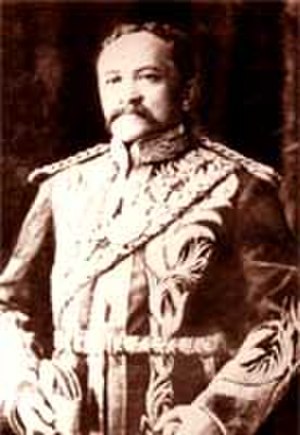
Britisk Malaya / Historie / Perak
Raja Abdullah, senere sultan af Perak.
Britisk Malaya var fællesbetegnelsen på en række mindre stater på Malayahalvøen, som blev koloniserede af Storbritannien i det 18. og 19. århundrede. Områderne, som dannede Britisk Malaya, indgik senere i Malaysia.